One Hundred and Eight Stupas

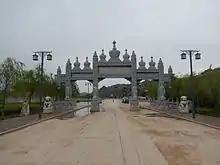
Entrance to the 108 Stupas tourist site

The location of the 108 stupas has been turned into a major tourist site, and a large area of land between the stupas and the Yellow River has been paved over and landscaped with ponds. A number of buildings have been erected on the site, including a tourist reception centre and an exhibition hall. The exhibition hall describes the history of the stupas, and shows photographs of what they looked like when they were investigated and renovated during the 1980s.